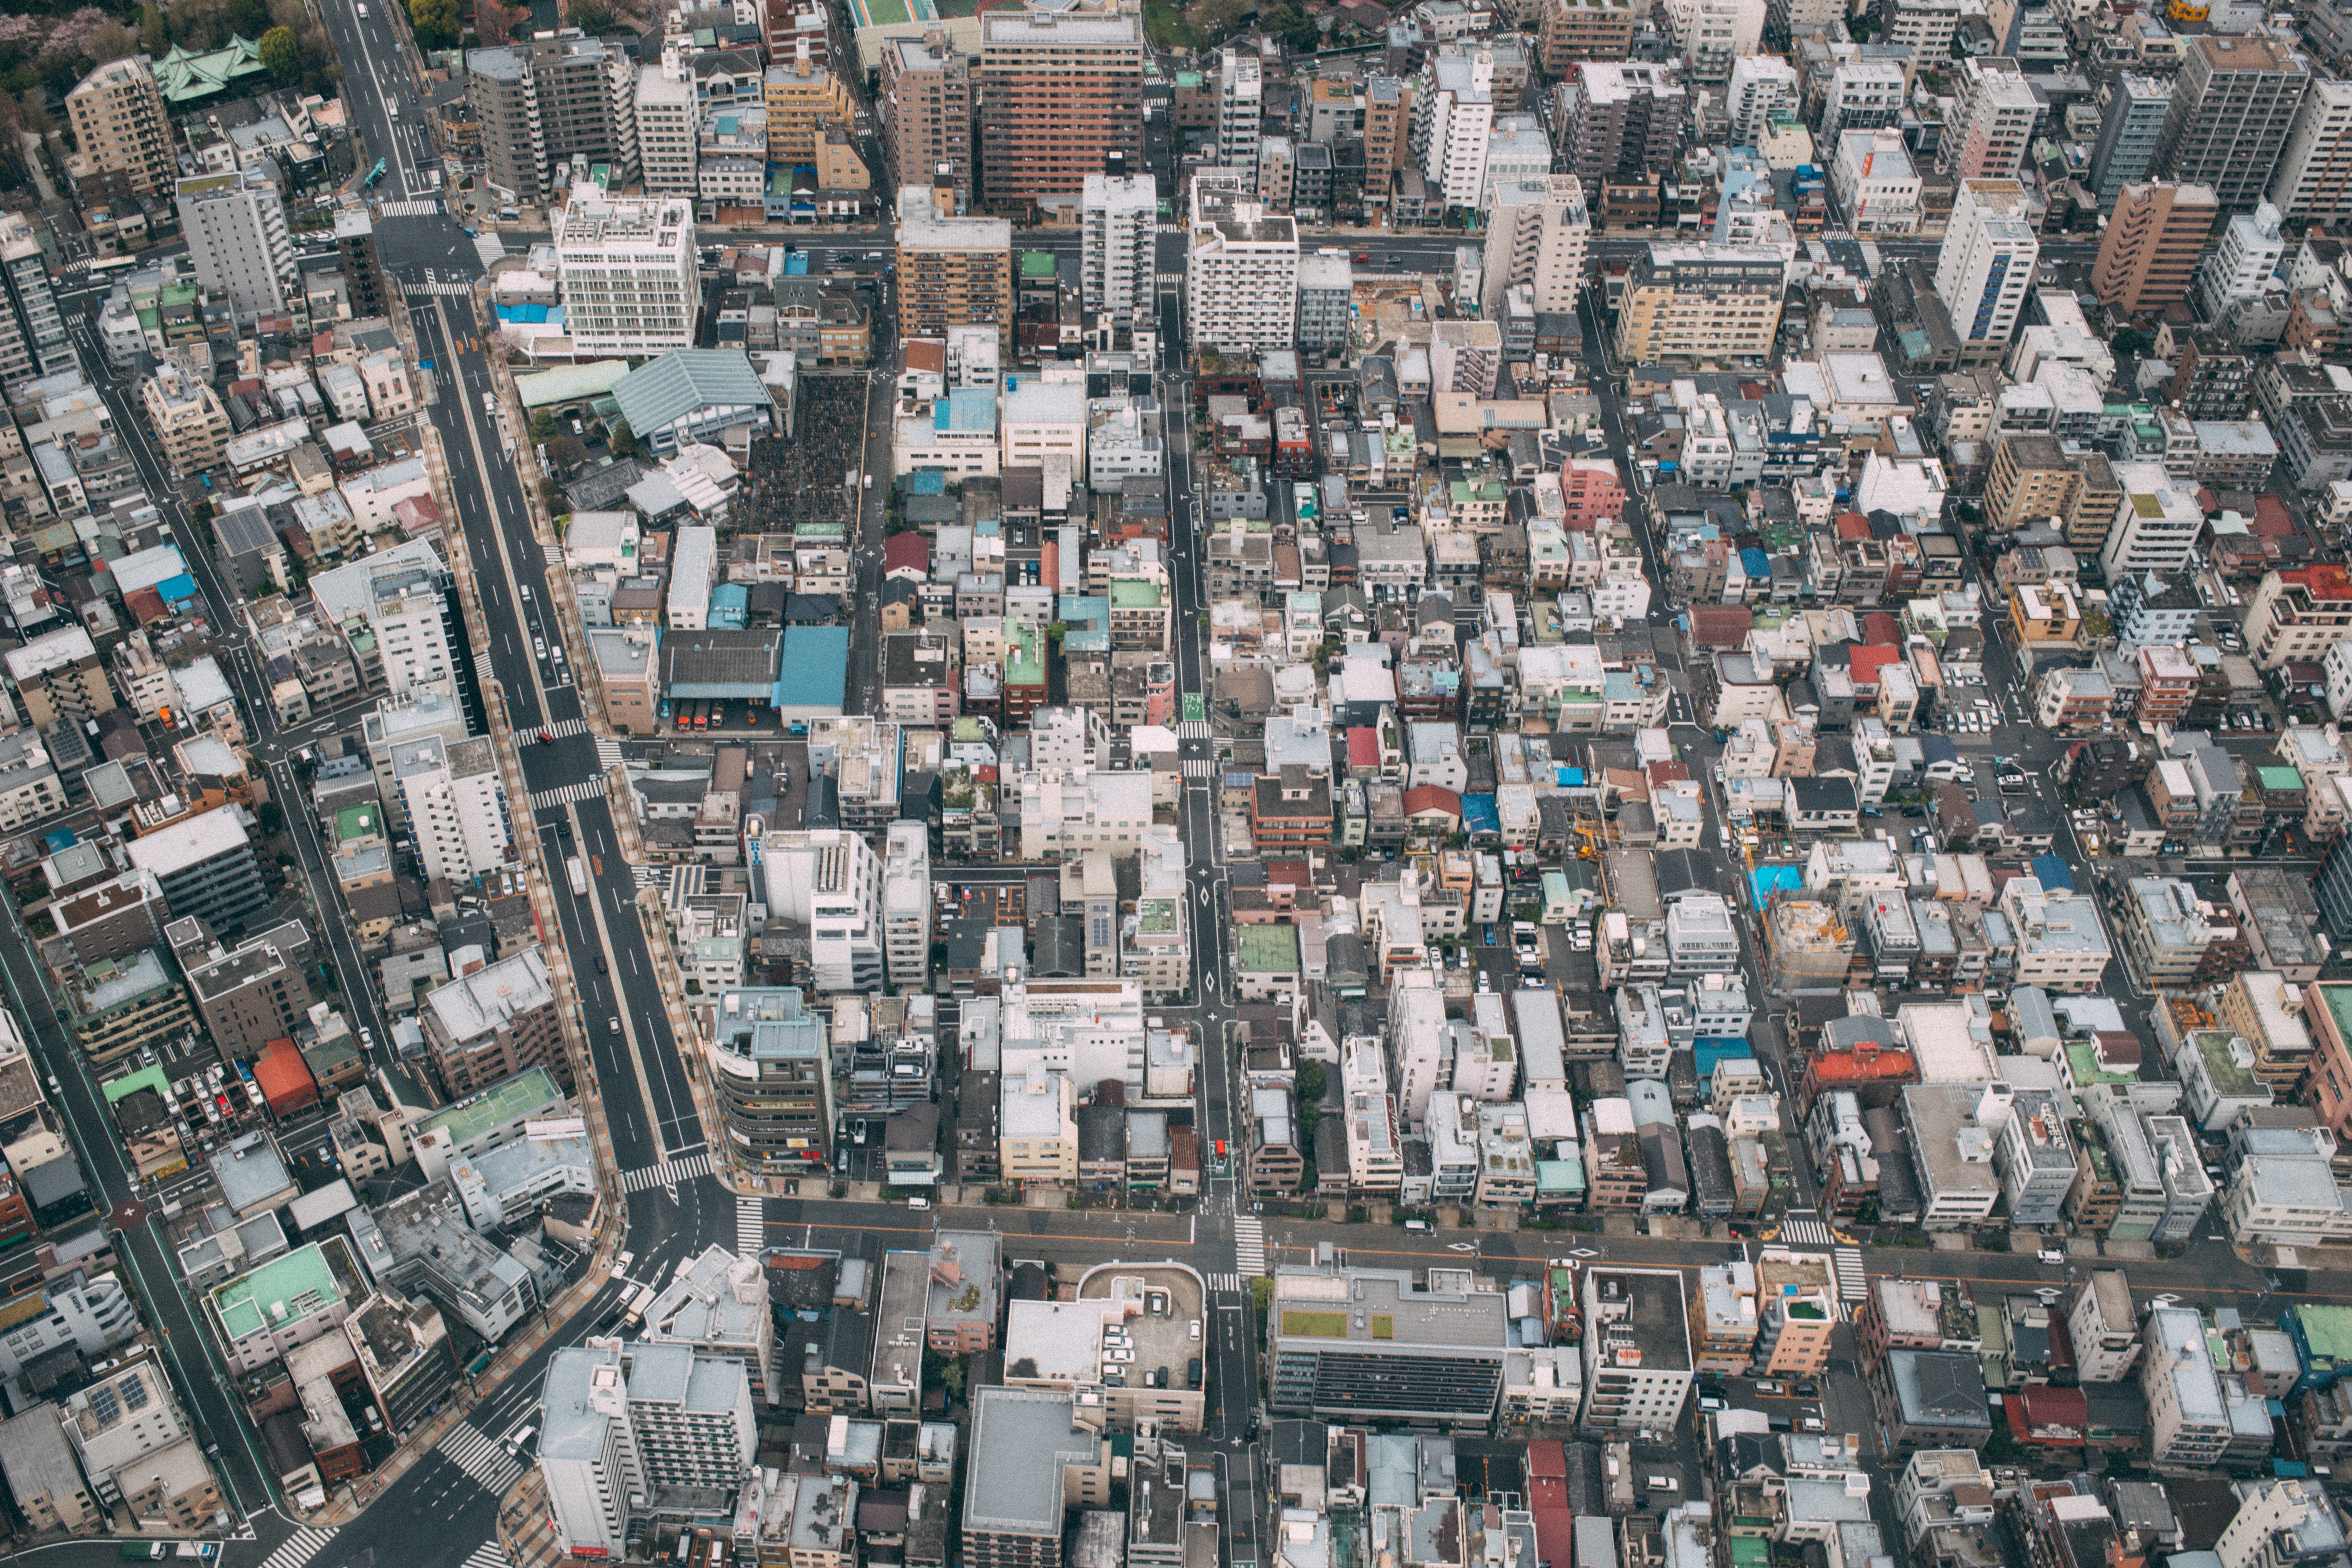
skyline, photography, town, city, skyscraper, cityscape, downtown, suburb, tower block, slum, metropolis, neighbourhood, bird's eye view, aerial photography, urban area, residential area, geographical feature, human settlement, metropolitan area